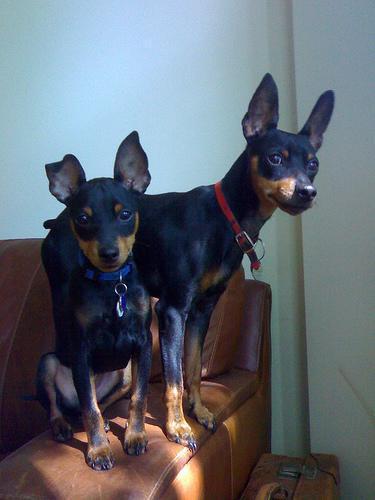
miniature_pinscher